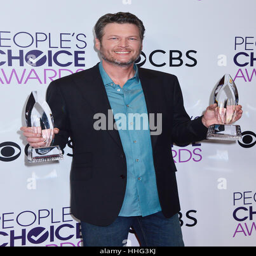
country artist arriving at awards .